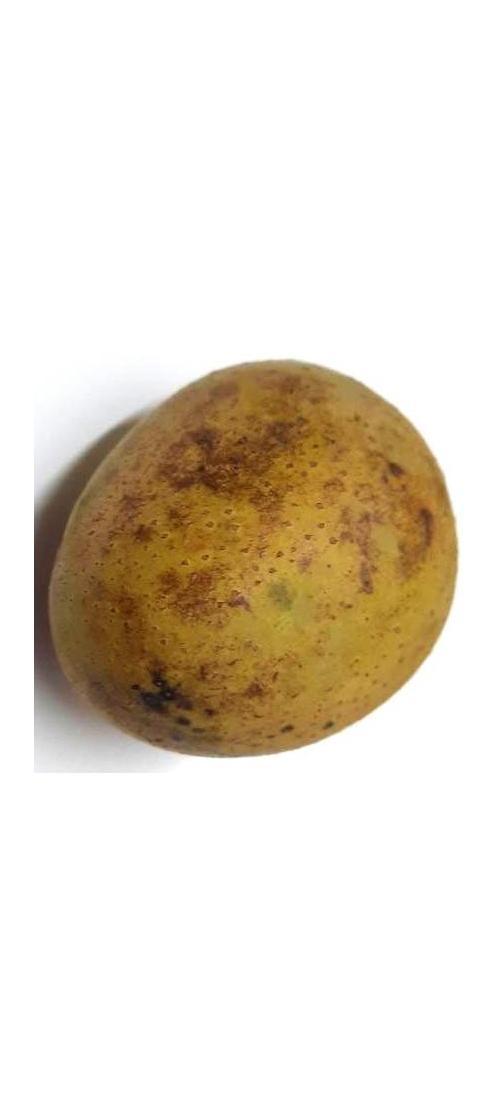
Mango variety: Gourmoti